Bergen-Lafayette, Jersey City

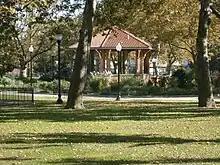
Gazebo at Lafayette Park

Communipaw Junction, or simply, The Junction, is where Communipaw, Summit Avenue and Garfield Avenue, and Grand Street meet. The Bergen Hill Historic District is centered on Summit Avenue as it ascends from the Junction. Bergen Hill, or The Hill, refers to the emergence of the New Jersey Palisades. The district is not on National Register of Historic Places, but has a state designation. Library Hall is a renovated 1866 building that served as the town hall for Bergen Township then later as Bergen City before it was annexed by Jersey City in 1870. Library Hall now serves as a residential building. A prominent landmark is St. John's Church. Lincoln High School is on Crescent Avenue. Ficken's Warehouse is on Grand Street, which as it ascends from the Junction to the St. Patrick's Parish and Buildings at Bramhall Ave.. While not in the city historic district, this complex received its federal historic status in September 1980 and anchors the surrounding streets, some of which are lined with well-preserved or restored 18th-century row houses in Jackson Hill. MLK Drive has long been a commercial street for the southern part of the district. The neighborhood sometimes called Claremont lies south of Arlington Park, where before discontinuation of service the Central Railroad of New Jersey maintained station.